34th Armoured Brigade (United Kingdom)

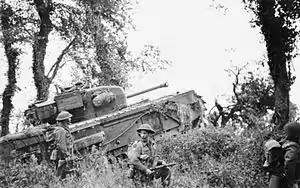
A Churchill tank of the 7th Royal Tank Regiment supporting infantry of the 8th Battalion, Royal Scots during Operation Epsom, 28 June 1944.

The first two and half years of the brigade's existence were spent in training in the south of England and it saw its first active service in the Normandy bridgehead. Advance parties departed to Normandy on D + 10 (16 June) but the brigade was not gathered in France until early July 1944. Its first combat was in support of the 15th (Scottish) Infantry Division in Operation Greenline from 15 to 18 July, to enlarge the Odon bridgehead and advance beyond Hill 112; the German opposition held a strong position and 153rd Regiment Royal Armoured Corps suffered particularly severe casualties, including its commanding officer. The brigade lost 30 officers and 156 other ranks in this action. The brigade continued operations in Normandy until late August.